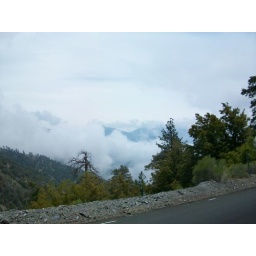
Low clouds in the San Gabriel mountains. We had the road mostly to ourselves on a weekday.